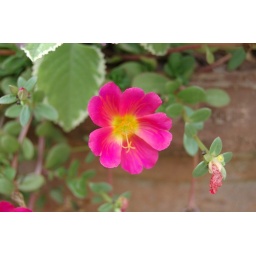
pink in a pot at the summit